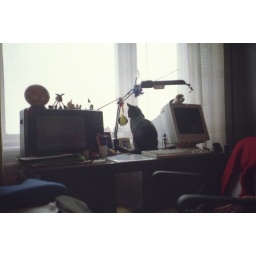
A cat stares out a window in Kaunas. This cat tried to eat my pants.